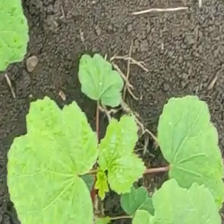
Weed species: Little_Mallow(Malva parviflora)